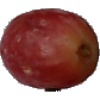
Label: Grape Pink 1